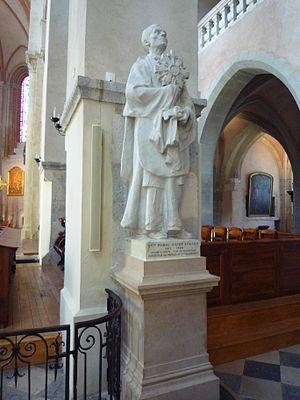
Statue du père Pierre-Julien_Eymard (1811-1868) dans la cathédrale de Grenoble.